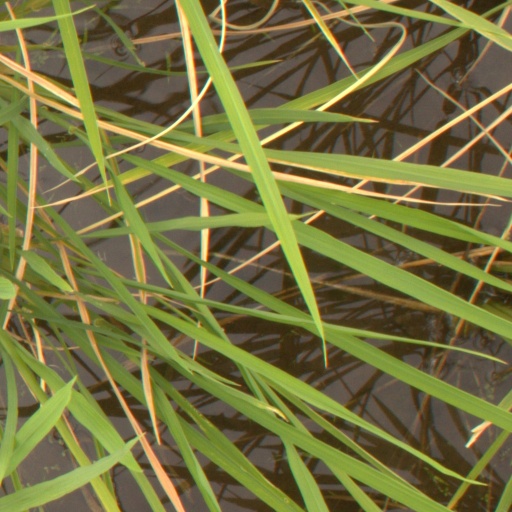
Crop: rice